Reinfeld Abbey

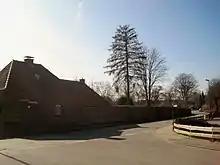
Reinfeld Abbey

Reinfeld Abbey was a Cistercian monastery in Reinfeld near Bad Oldesloe in Schleswig-Holstein in northern Germany.